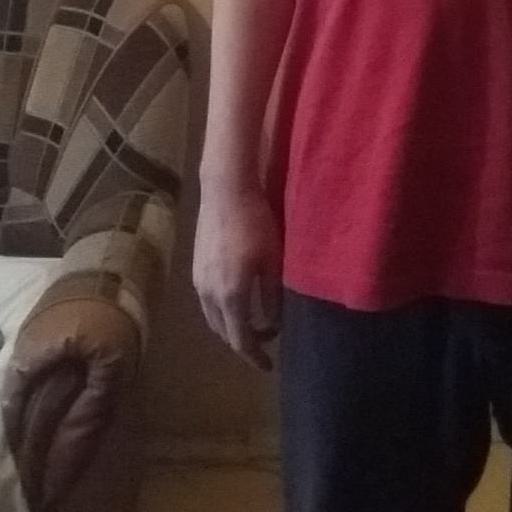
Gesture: no_gesture